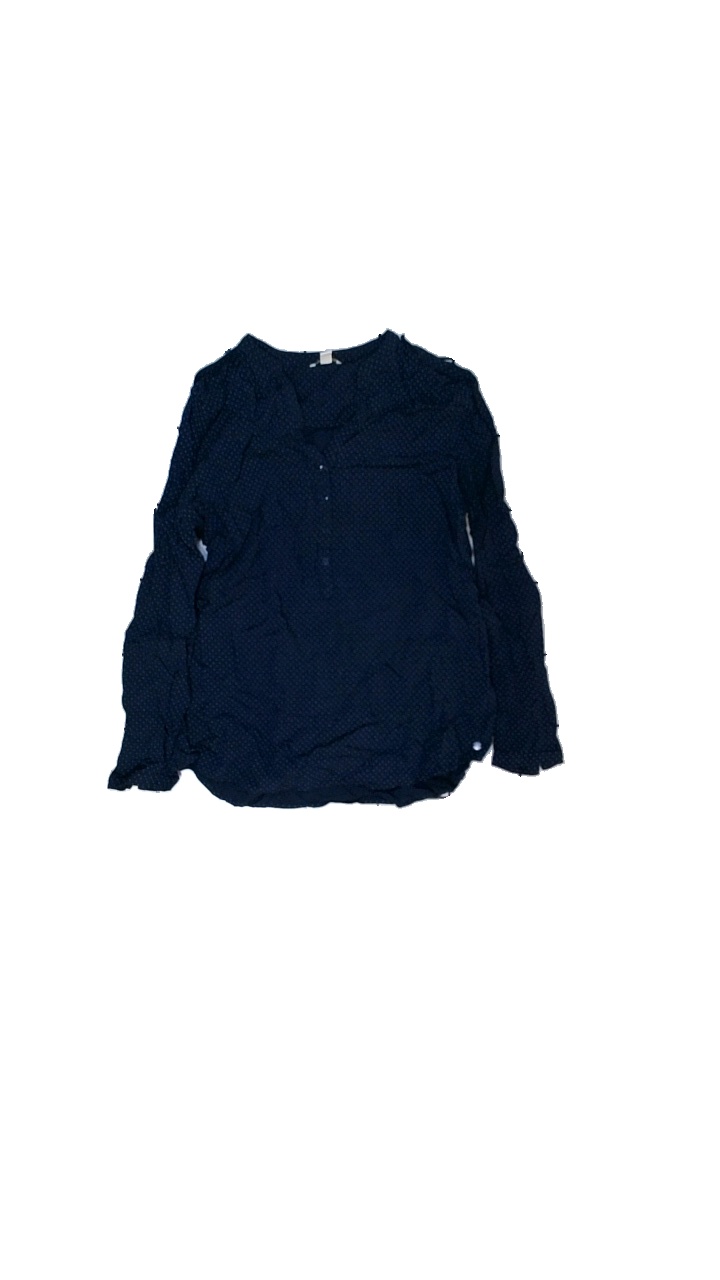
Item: Blouse (Ladies)
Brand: Esprit
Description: blus med prickar
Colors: Blue, White
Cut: V-collar
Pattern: Dots
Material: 100% viskos
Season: All
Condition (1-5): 5
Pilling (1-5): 5
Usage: Reuse
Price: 50-100